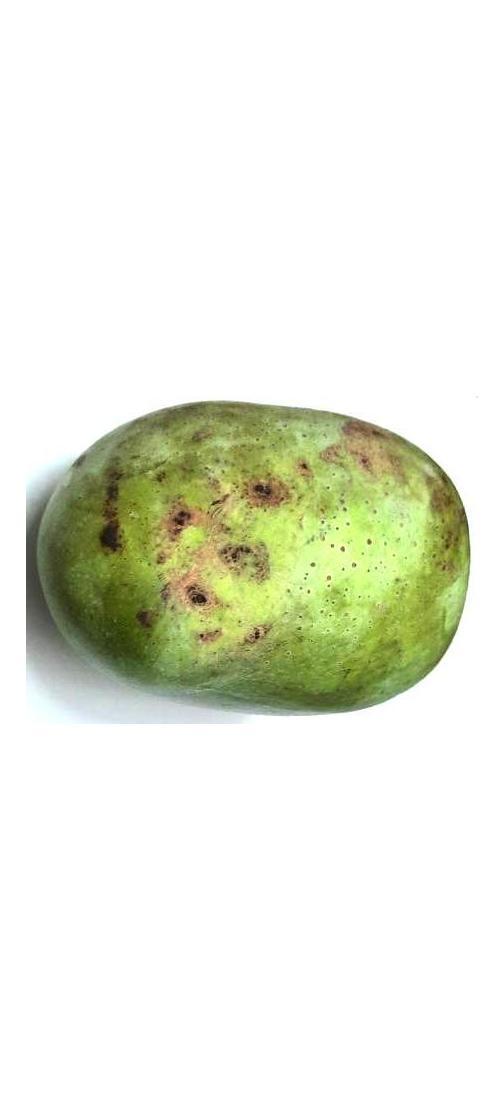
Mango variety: Fazli Classic